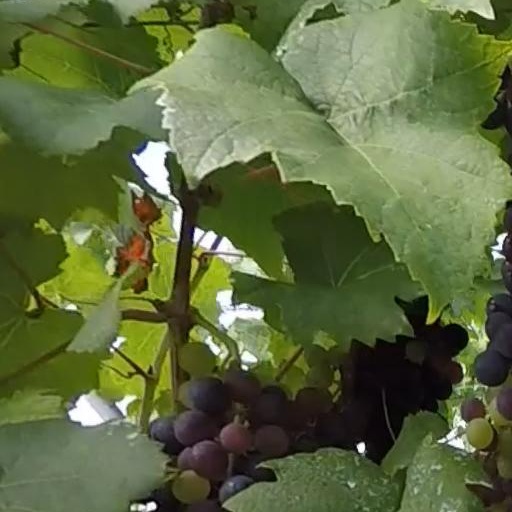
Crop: grape